Ajit Singh (Sikhism)

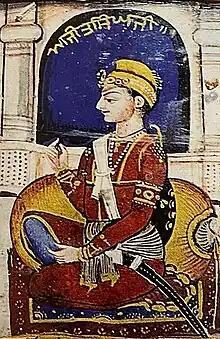
Detail of Sahibzada Ajit Singh from a mural depicting Guru Gobind Singh and his four sons (the Sahibzadas) located within Takht Hazur Sahib

Ajit Singh (pronunciation: ; 11 February 1687 – 7 December 1704), also referred to with honorifics as Sahibzada Ajit Singh or Baba Ajit Singh, was the eldest son of Guru Gobind Singh and the son of Mata Sundari. His younger brothers were Jujhar Singh, Zorawar Singh and Fateh Singh, but they had been born to Mata Jito. He was killed in the Second Battle of Chamkaur along with his brother Jujhar Singh. His other two brothers, Zorawar Singh and Fateh Singh, nine and seven years old, respectively, were bricked alive at Fatehgarh Sahib on order of Wazir Khan, governor of Sirhind-Fategarh.